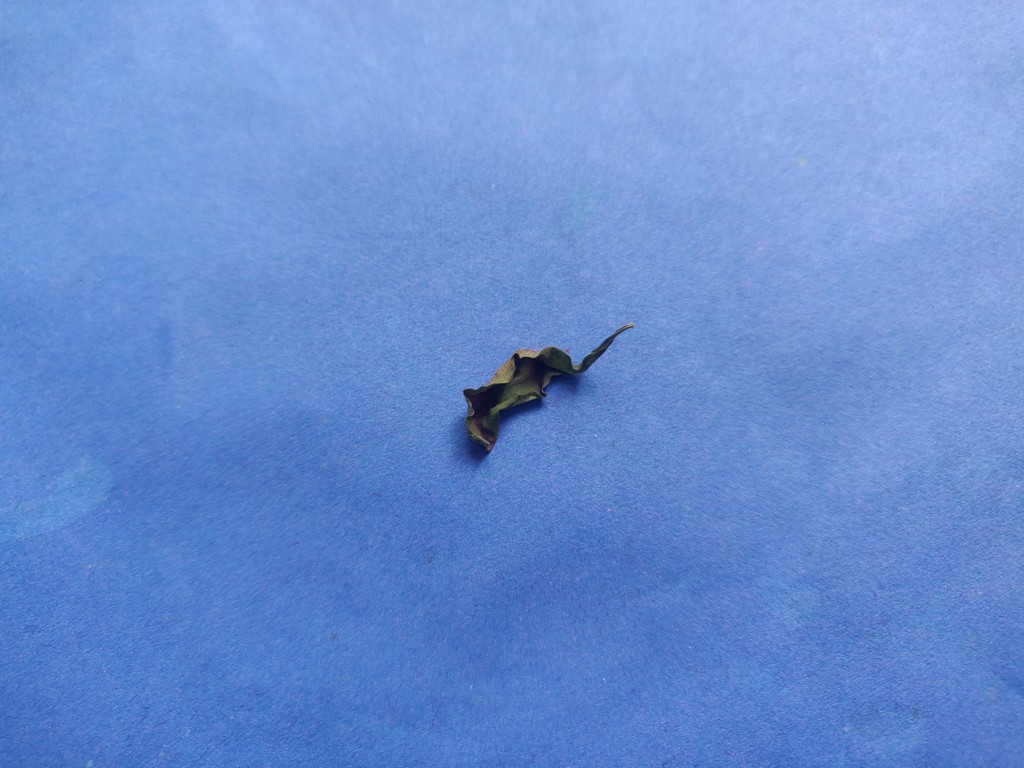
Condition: Dried
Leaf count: single
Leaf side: unknown